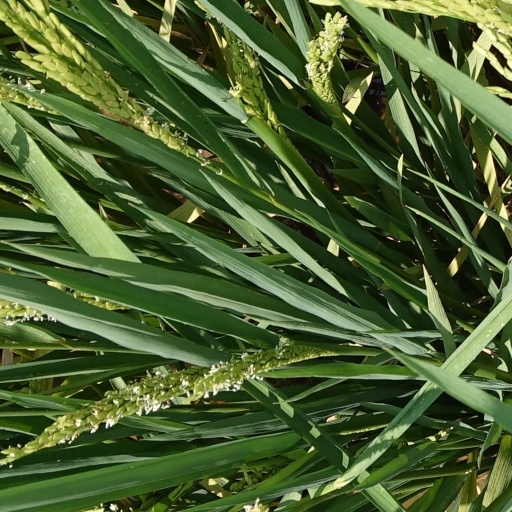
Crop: rice